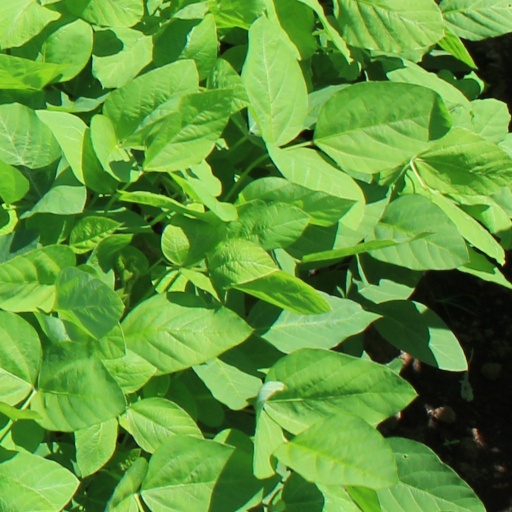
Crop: soybean